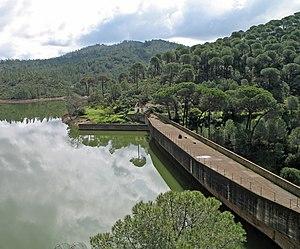
Le barrage de Campofrío (Huelva, Espagne) Español: Embalse de Campofrío (Huelva, España)